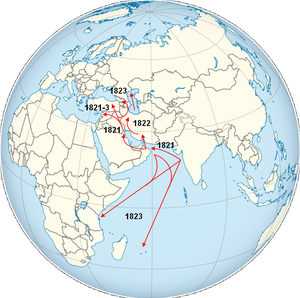
Le choléra est une maladie strictement humaine, elle se manifeste par des diarrhées gravissimes entraînant une déshydratation rapide, souvent mortelle en l'absence de traitement. Elle se transmet par voie digestive en étant provoquée par l'ingestion de Vibrio cholerae. La maladie peut se présenter sous une forme endémique ou épidémique. Elle est endémique quand elle réapparaît régulièrement dans une même région. Elle est épidémique quand elle survient de façon imprévisible dans des régions jusque-là indemnes. Elle est pandémique quand elle touche plusieurs continents.